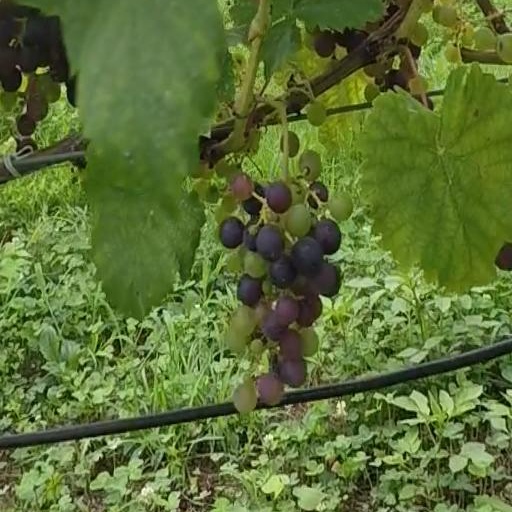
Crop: grape